Murder of Julia Martha Thomas

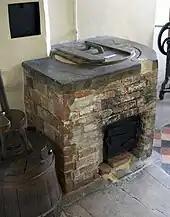
Photograph of a brick-lined laundry copper, with a round lid in the top and a grate below for the fire

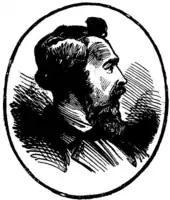
John Church, who bought Thomas's furniture from Webster and was falsely implicated by Webster for the murder

Webster persuaded Thomas to keep her on for a further three days until Sunday 2March. She had Sunday afternoons off as a half-day and was expected to return in time to help Thomas prepare for evening service at the local Presbyterian church. On this occasion, however, Webster visited the local alehouse and returned late, delaying Thomas's departure. The two women quarrelled and several members of the congregation later reported that Thomas had appeared "very agitated" on arriving at the church. She told a fellow congregant that she had been delayed by "the neglect of her servant to return home at the proper time", and said that Webster had "flown into a terrible passion" upon being rebuked. Thomas returned home from church early, about 9pm, and confronted Webster. According to Webster's eventual confession: